Brandon Dillon

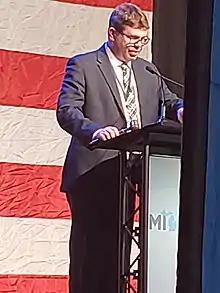
Brandon Dillon

Brandon Dillon (born April 27, 1972) is an American politician. He is the former Chair of the Michigan Democratic Party.